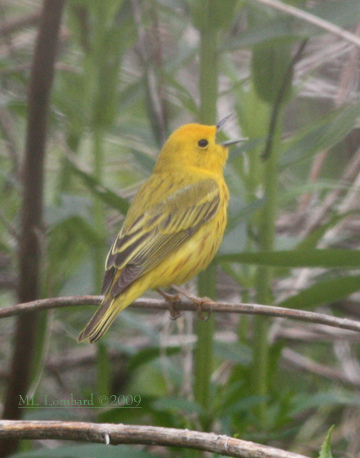
the beak is grey and pointed, the head is bright yellow, the belly is yellow with brown spots.
a small yellow bird with some grey in its wings and small black eyes.
a small bird with a yellow belly, face, and back and brown wings.
bird has grey flat beak and gold and brown spots on breast,belly and a yellow throat brown and gold wings and rectrices.
a yellow bird with a round body and grey wings.
a small mainly yellow bird, pars of the wings as well as the tail are black it has a short narrow bill.
this bird has wings that are black and has a yellow body
this bird is yellow and gray in color, with a black beak.
this bird has a yellow crown, grey primaries, and a yellow belly.
this bird has wings that are black and has a yellow body
Species: Yellow Warbler